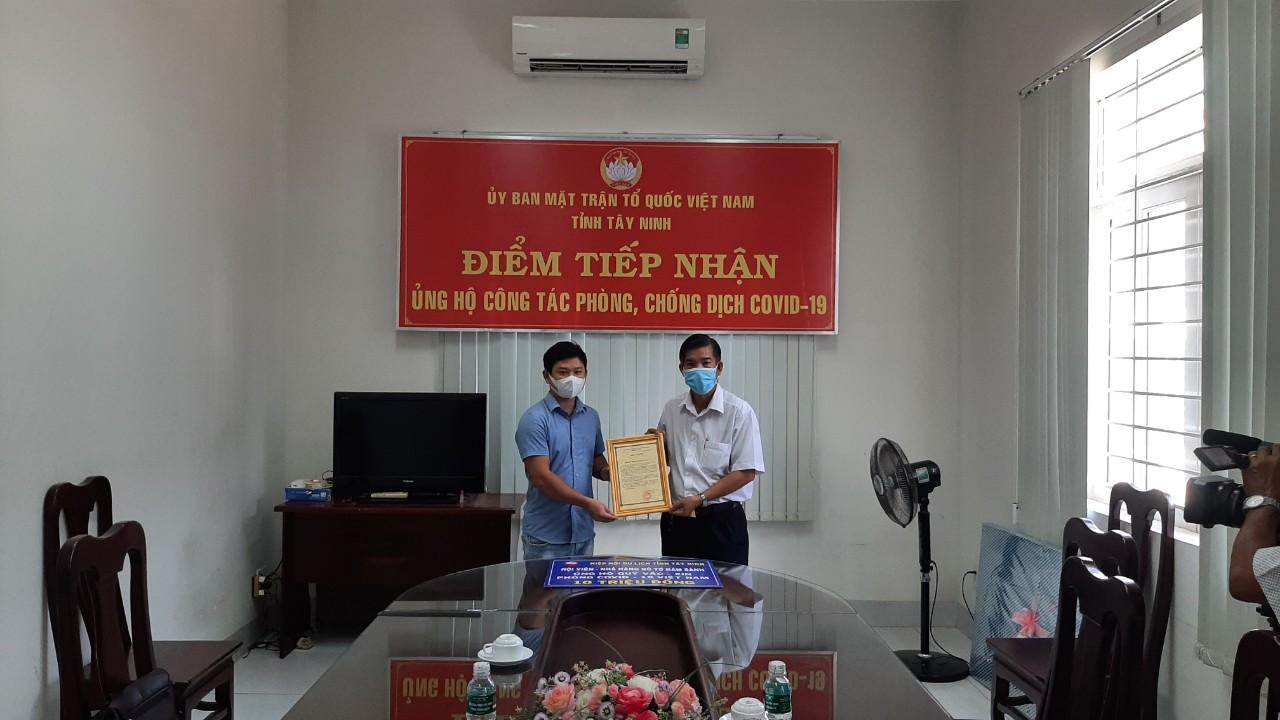
có hai người đàn ông đang cùng cầm một tờ giấy chứng nhận